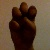
The image shows a hand gesture representing the letter 'E' in Indian Sign Language.